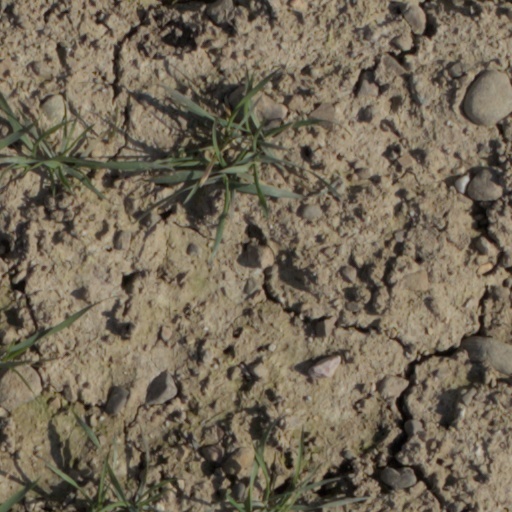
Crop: wheat